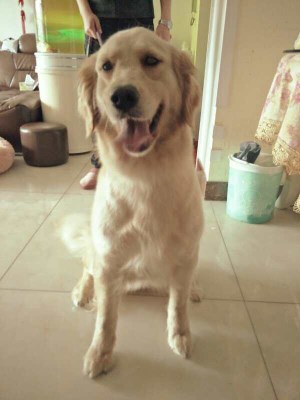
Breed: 5355-n000126-golden_retriever